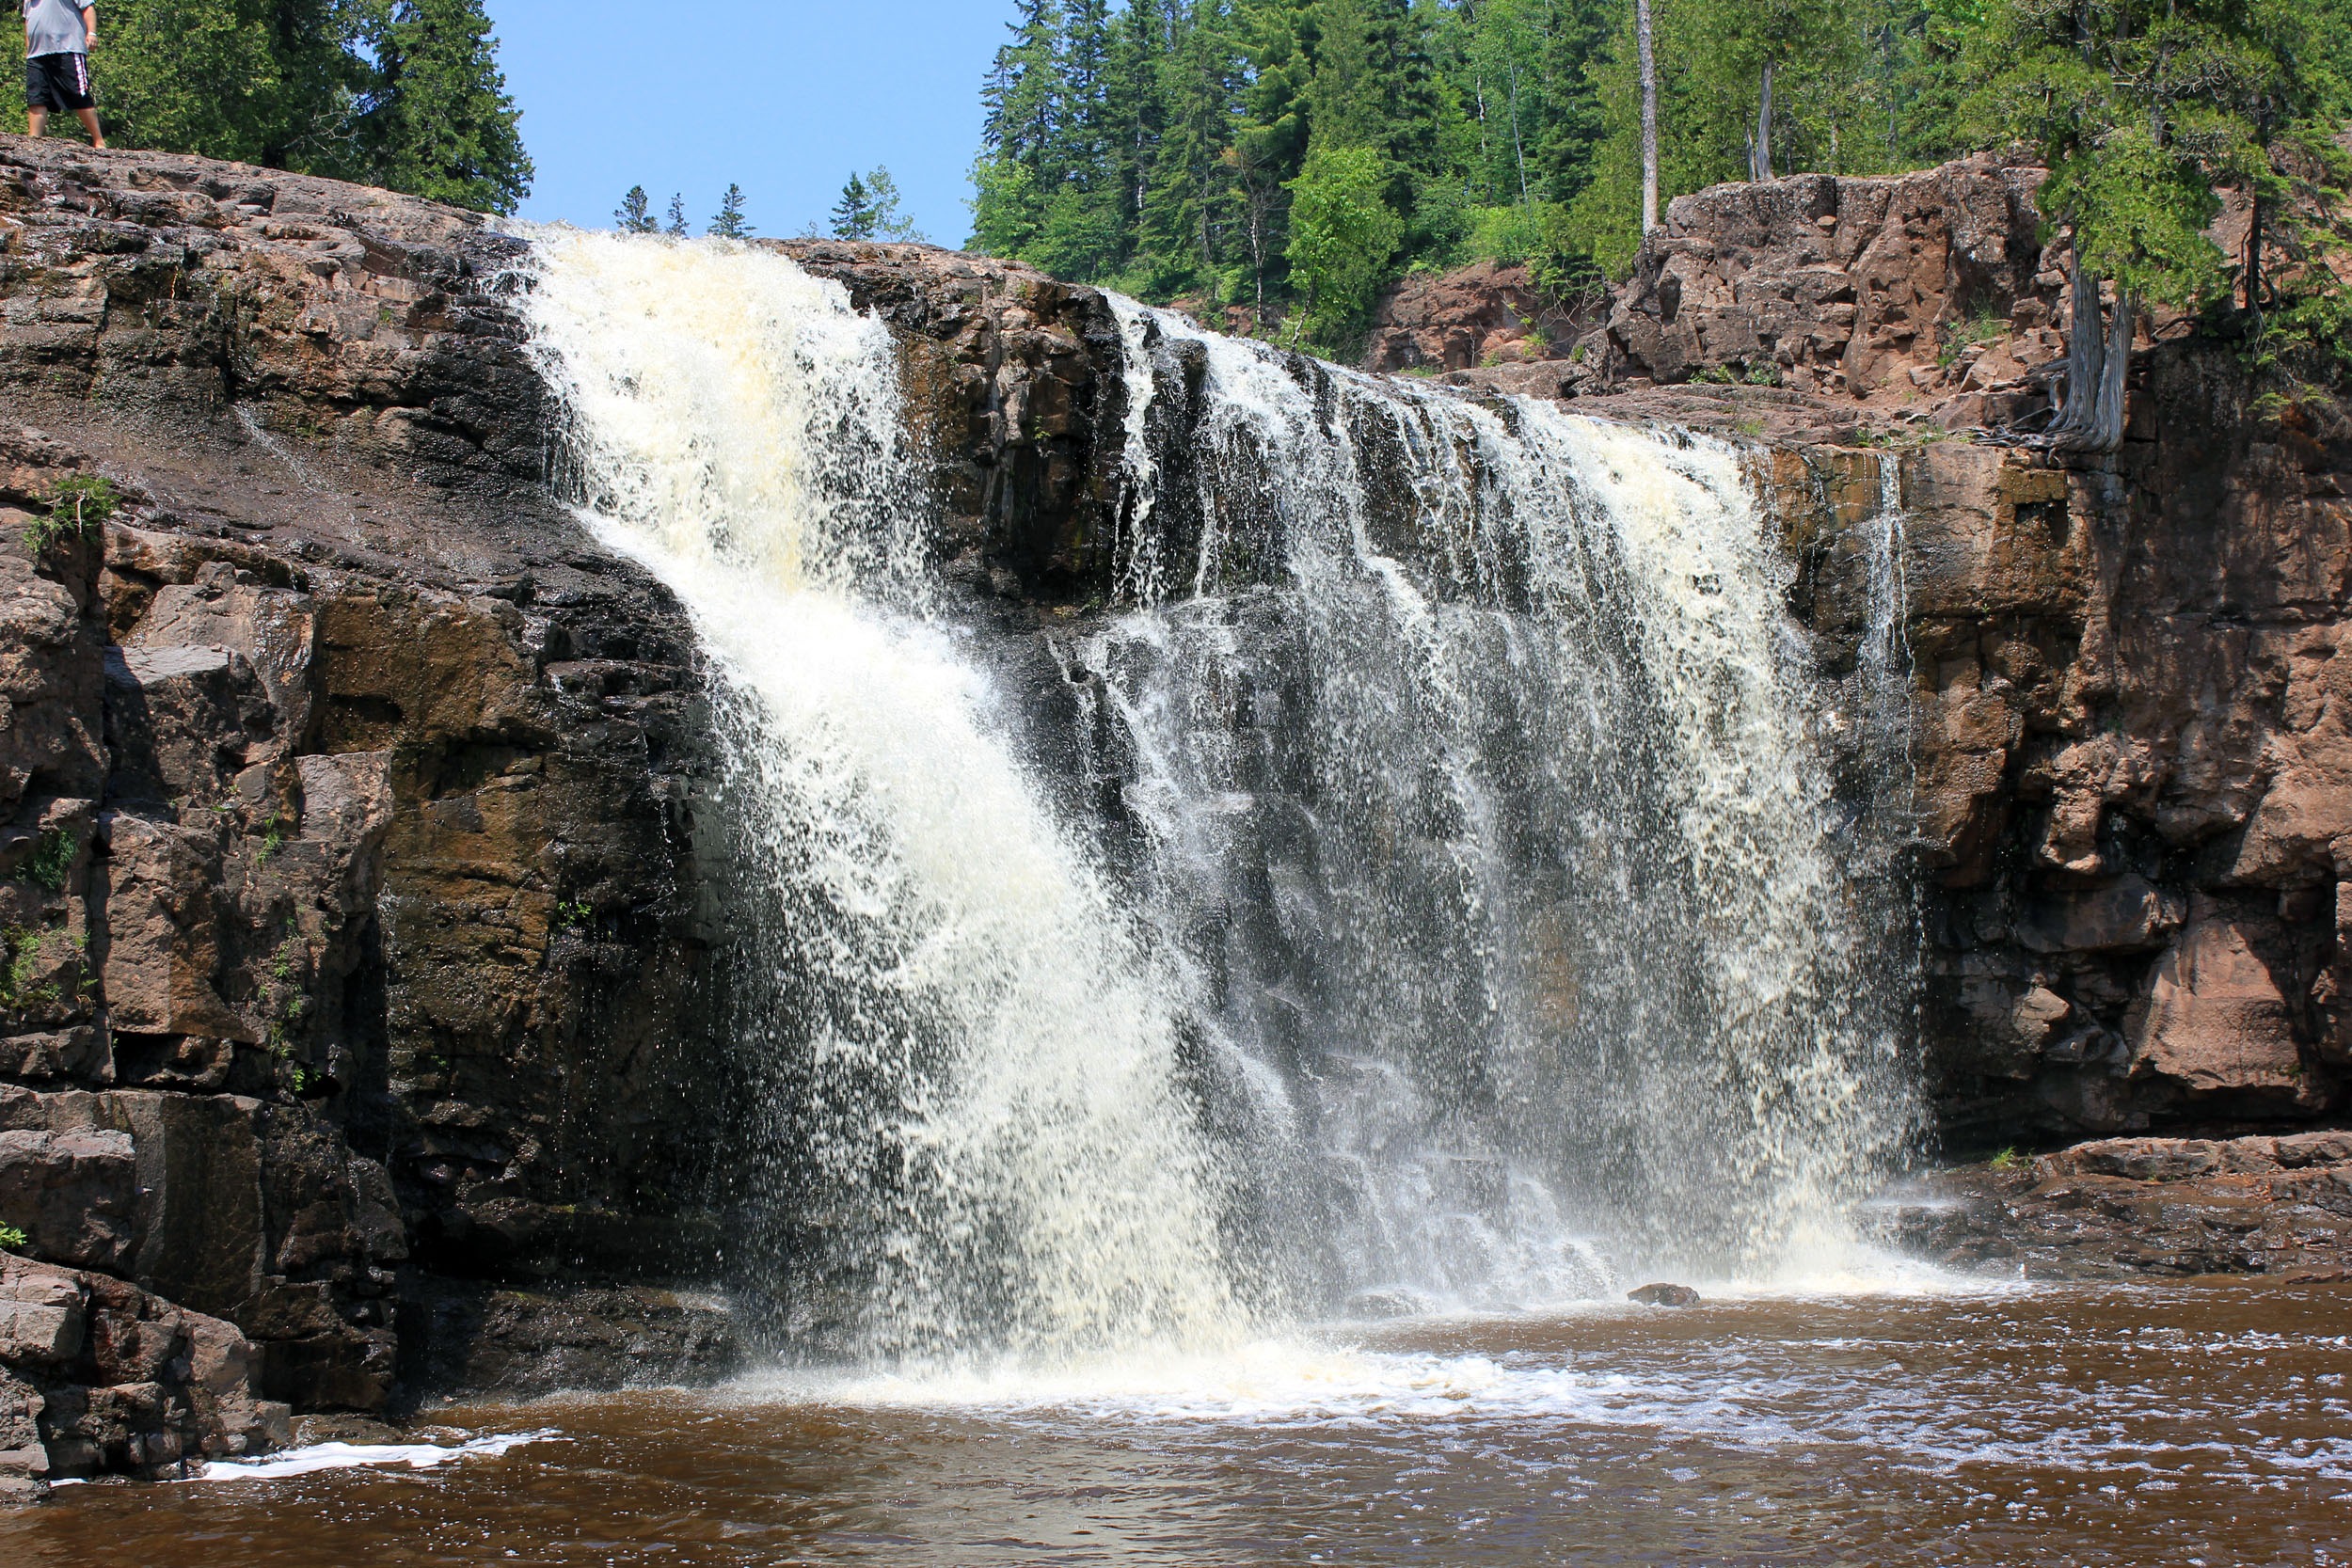
water, waterfall, usa, body of water, falls, waterfalls, wasserfall, water feature, watercourse, minnesota, gooseberry falls, gooseberry falls state park